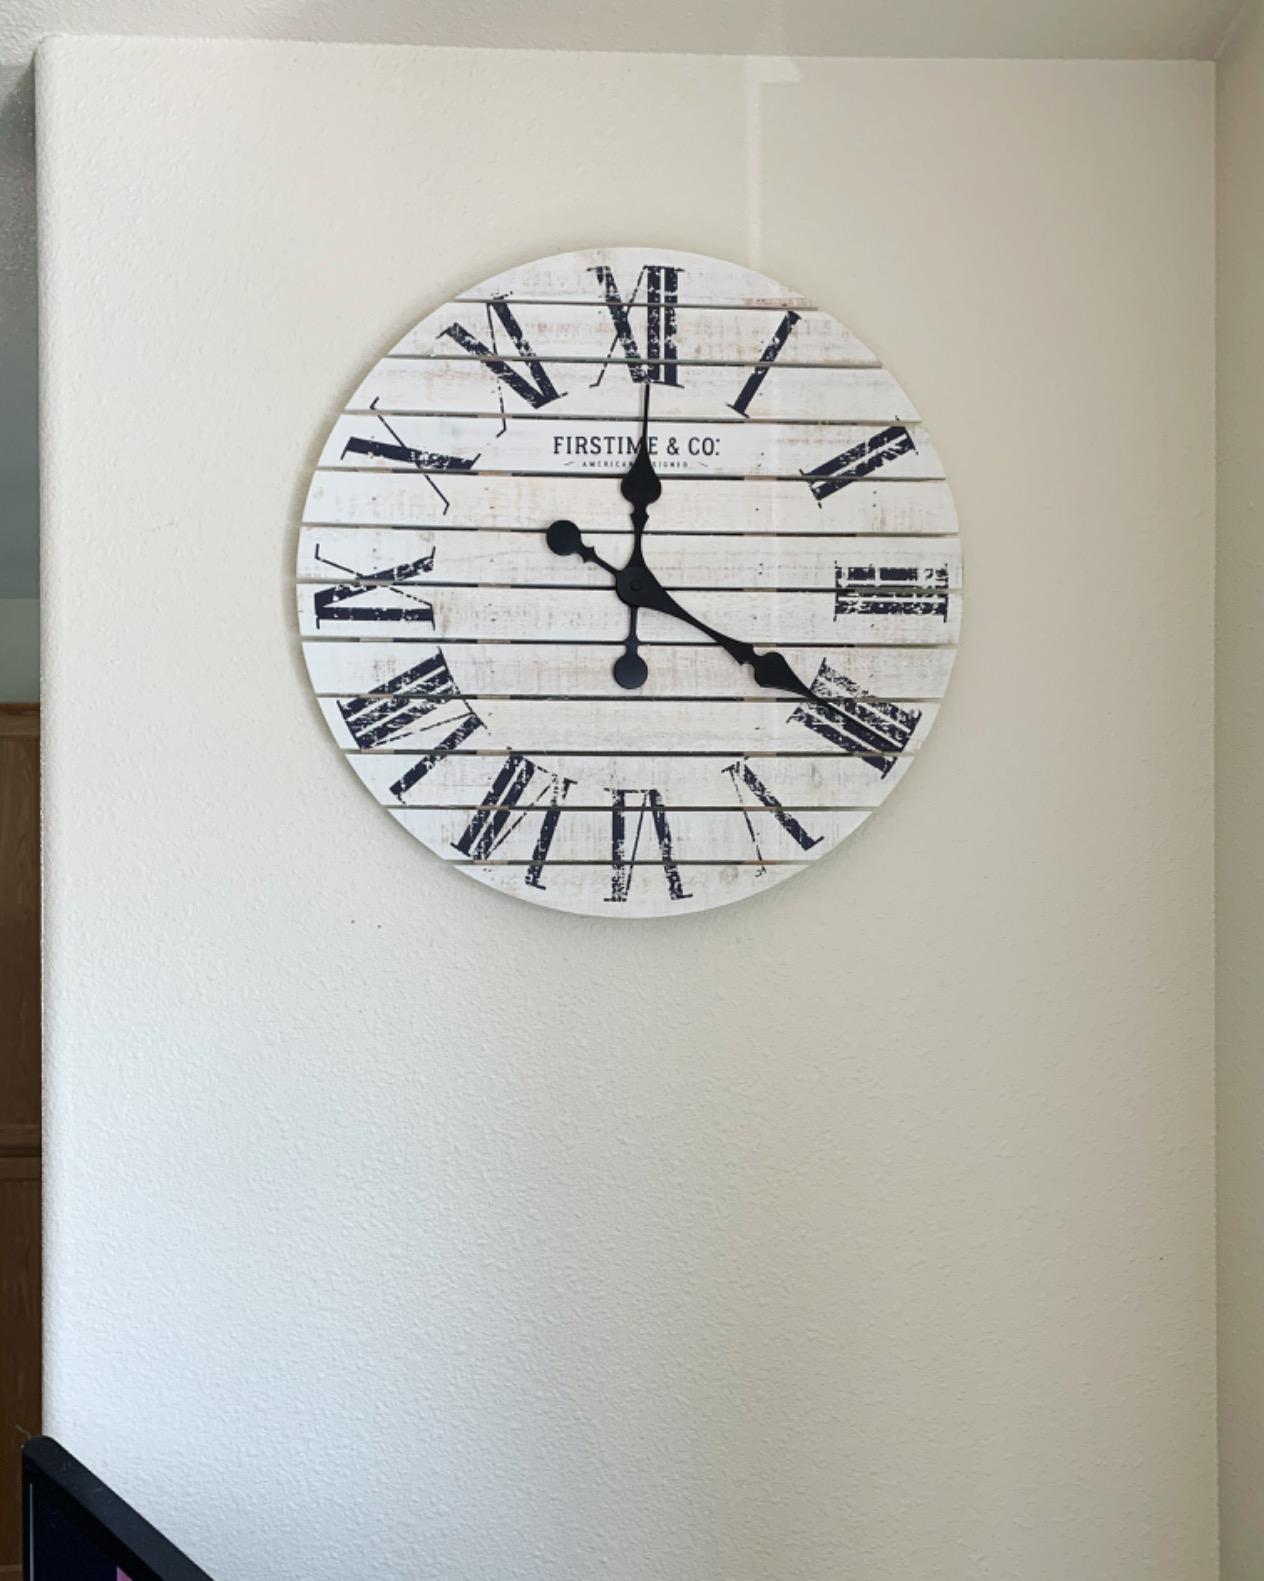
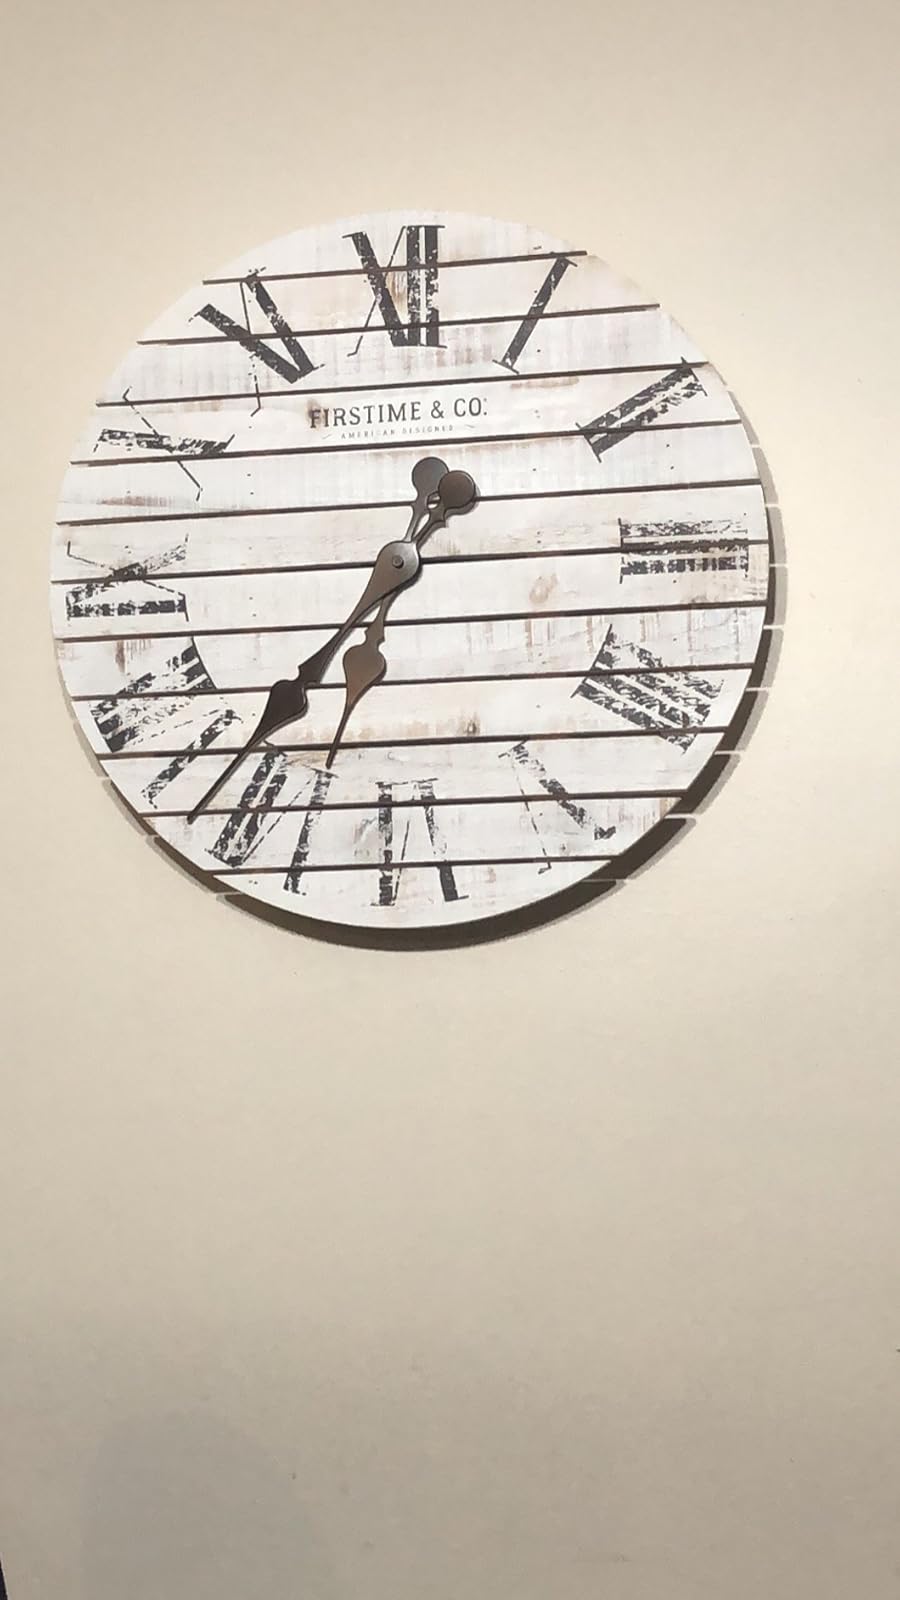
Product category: clock
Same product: yes